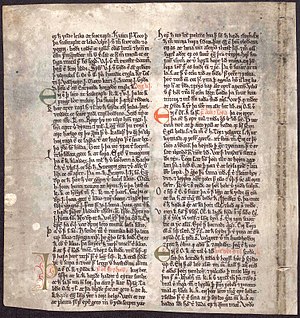
Vikinger / Kultur / Litteratur og sprog
Et af de få bevarede blade fra manuskriptet Heimskringla Saga skrevet af Snorri Sturluson omkring år 1260. Bladet fortæller om Kong Ólafur.
Vikinger var nordiske søfarere, der rejste, plyndrede og handlede i Nordeuropa. De kom primært fra Skandinavien og rejste over et stort område i Nord-, Central- og Østeuropa. Vikingetiden varede fra slutningen af 700-tallet til sent i 1000-tallet. Termen bruges på mange sprog om de indbyggerne i de samfund, som fandtes i vikingernes hjemland.